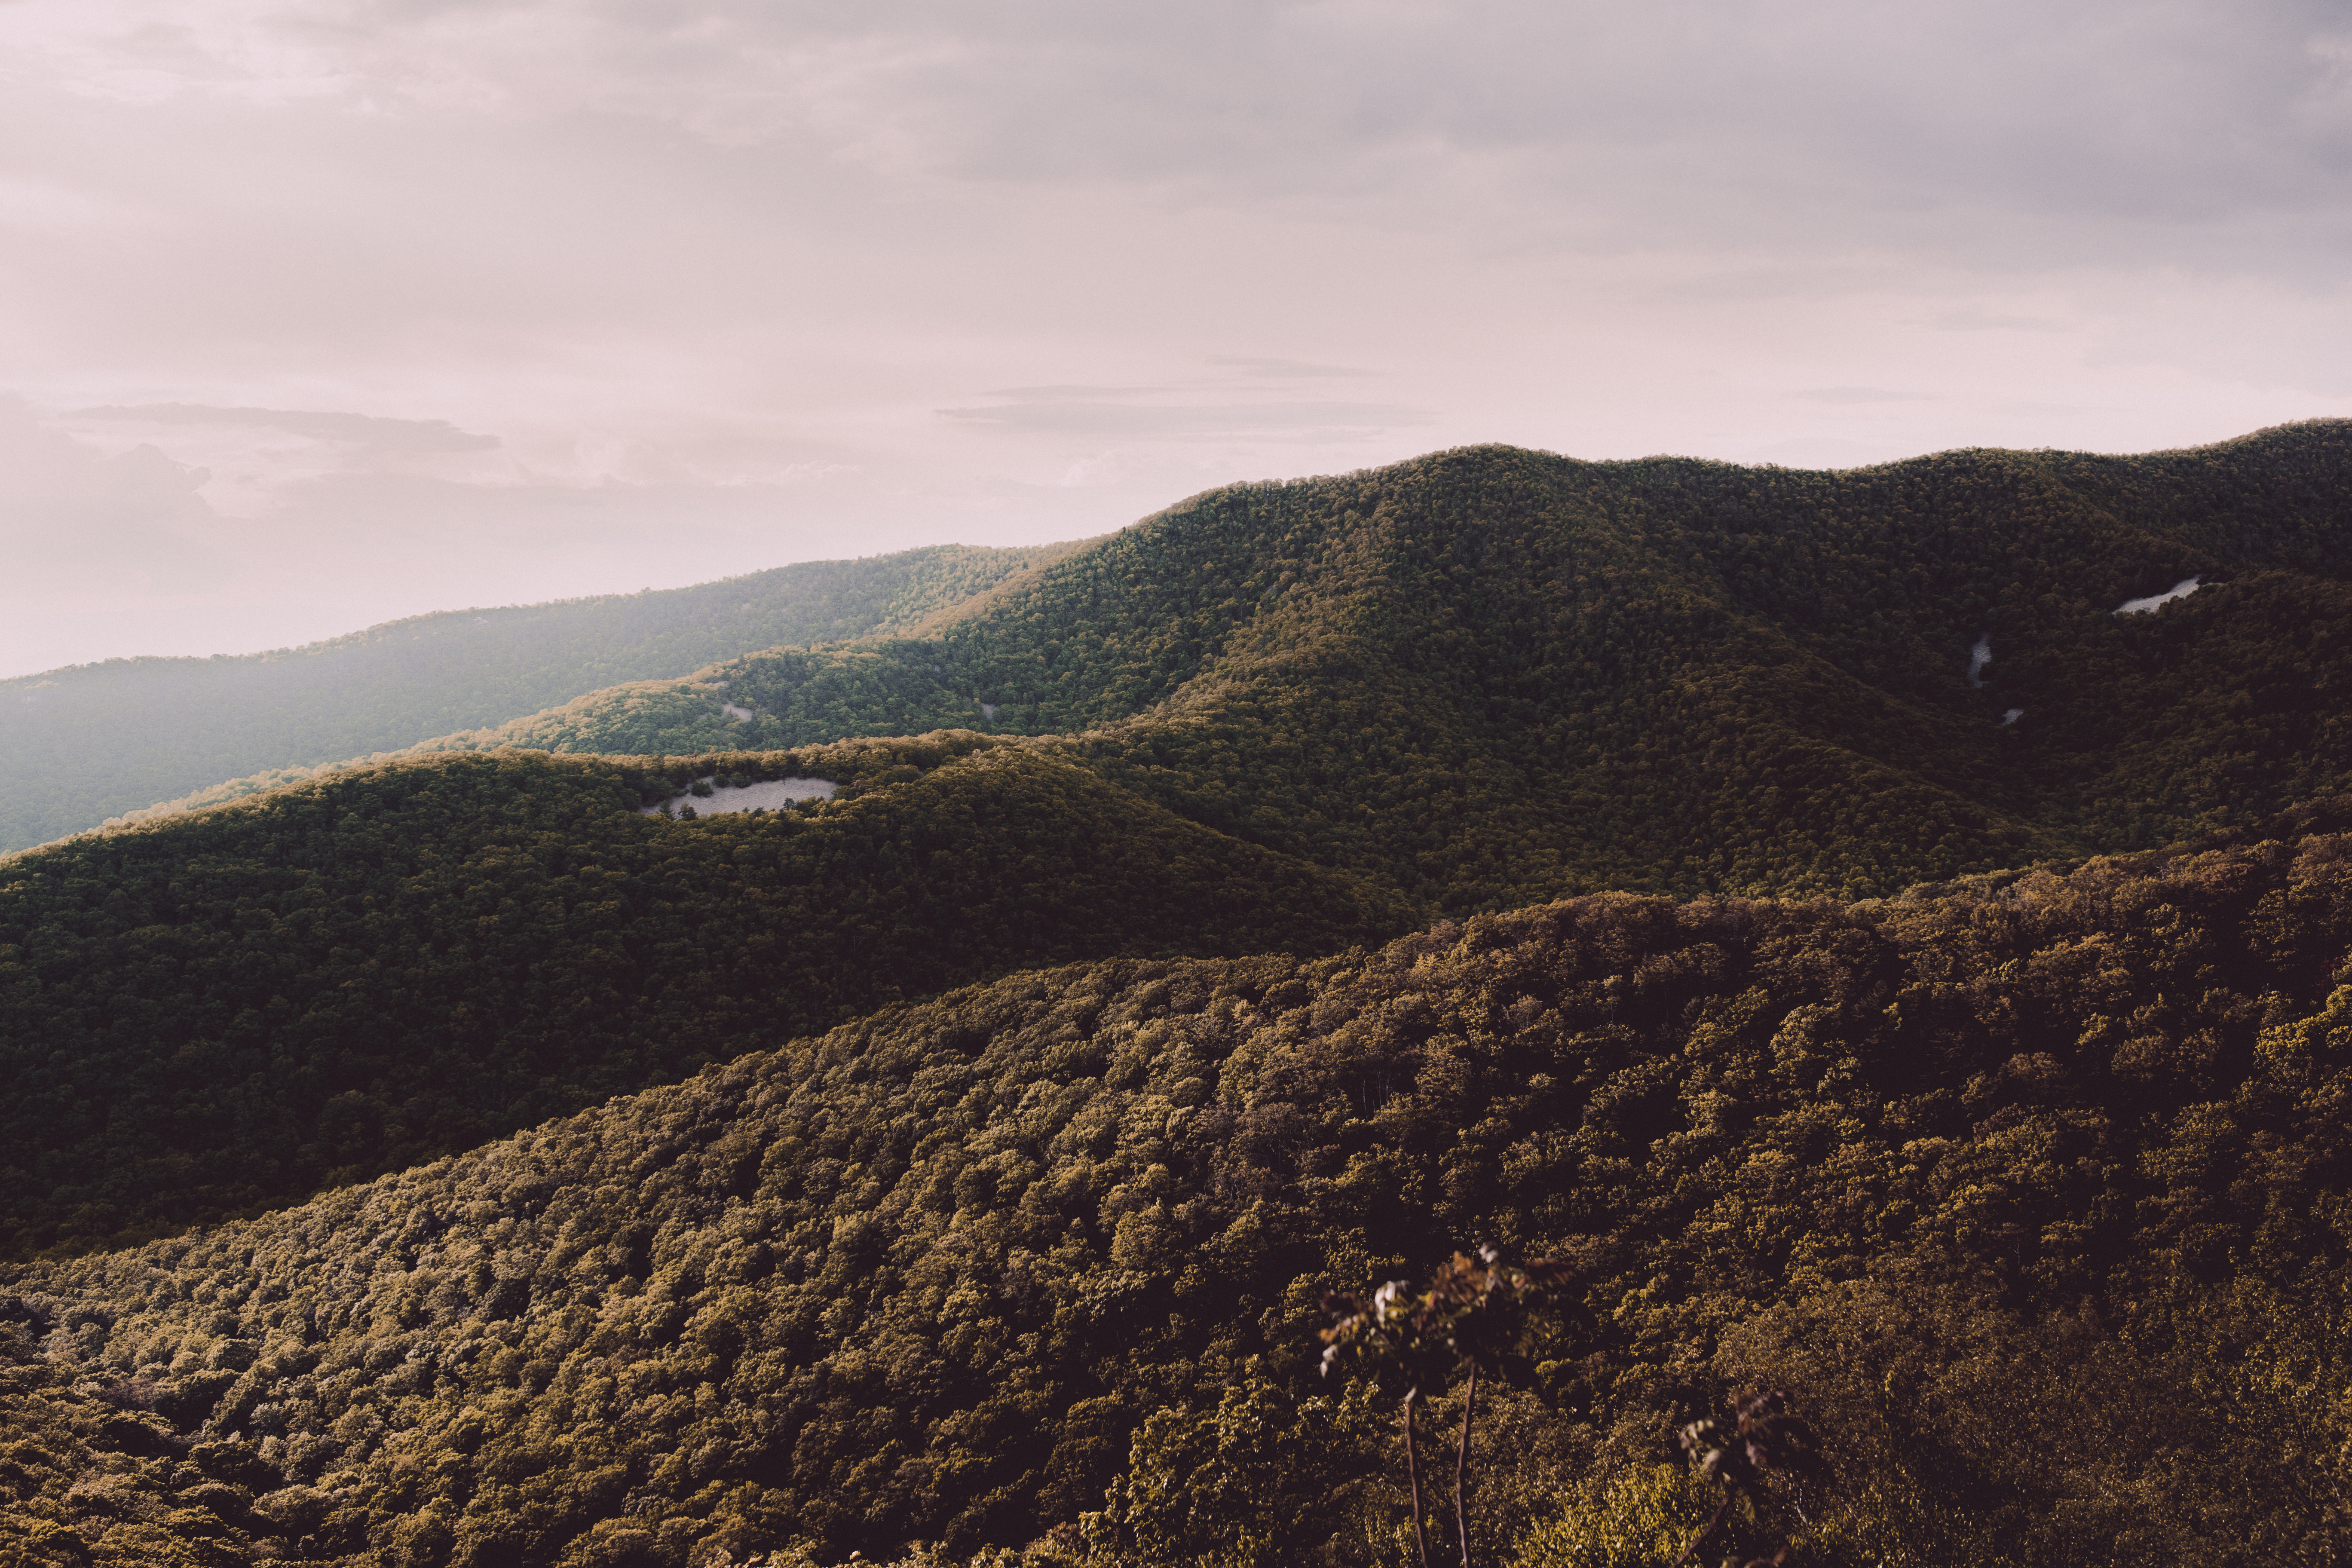
landscape, sea, nature, forest, rock, horizon, wilderness, mountain, cloud, hill, mountain range, highland, ridge, summit, hills, mountains, shrubs, plateau, fell, loch, rural area, landform, geographical feature, atmospheric phenomenon, mountainous landforms